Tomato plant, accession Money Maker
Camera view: bottom (45 deg); turntable rotation: 330 degrees
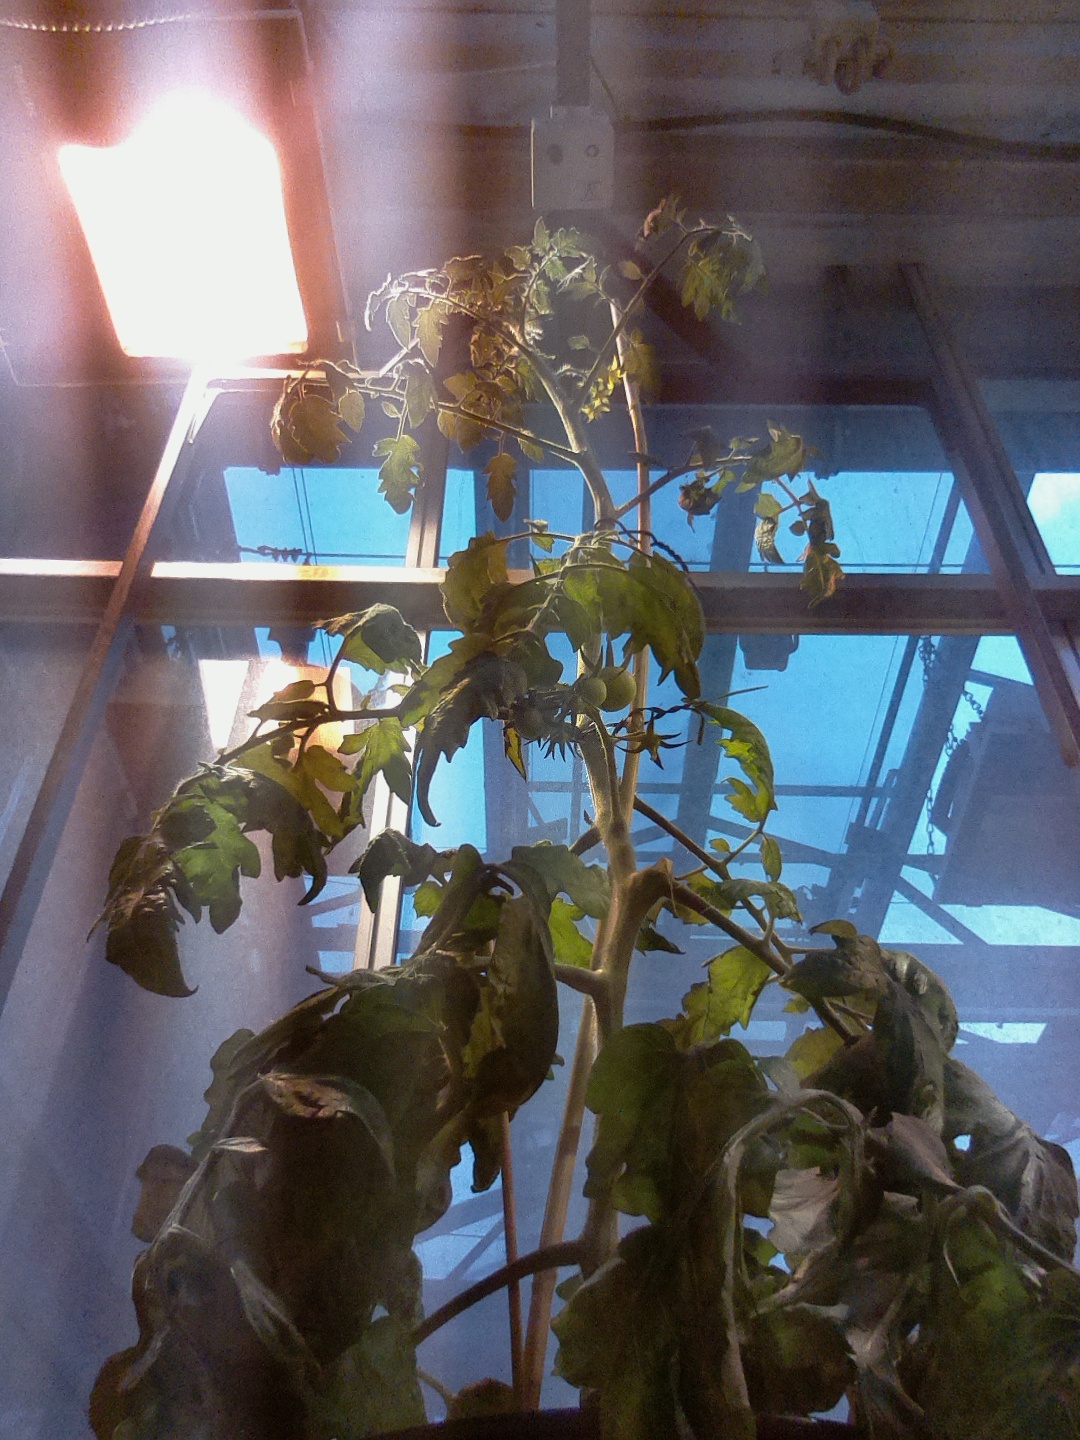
BBCH growth stage 71: 10%-20% of final fruit size